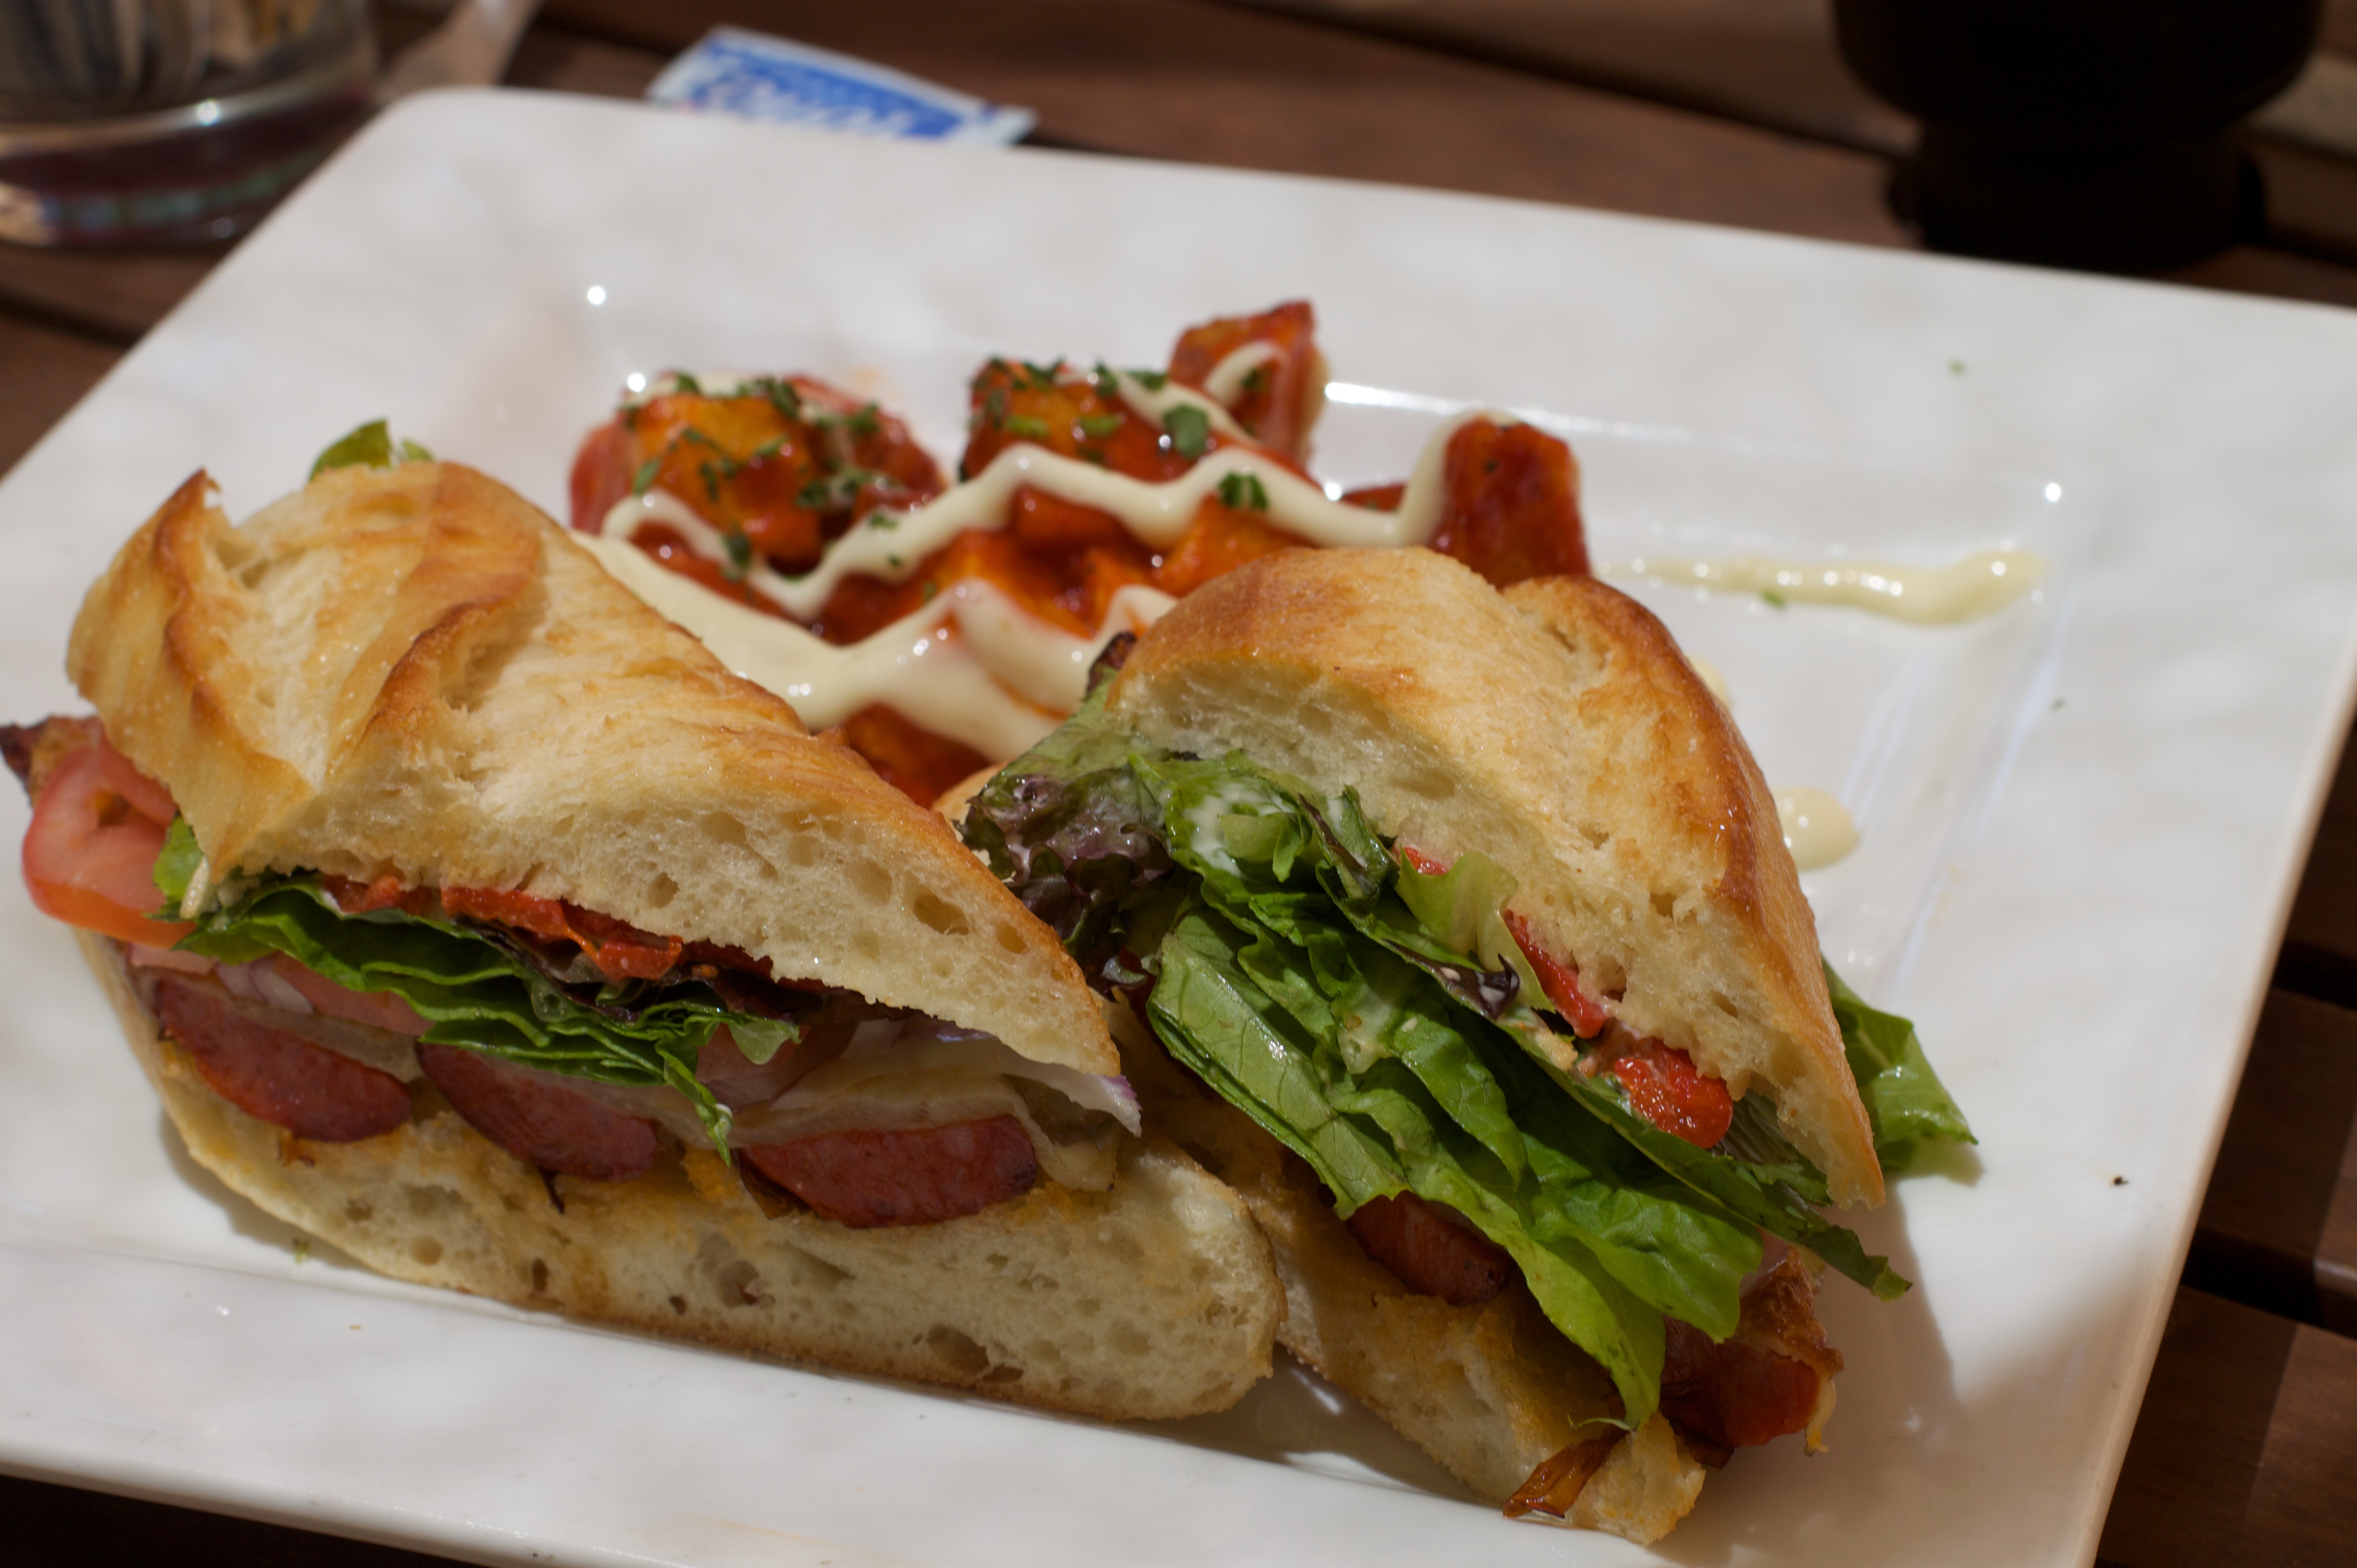
restaurant, dish, meal, food, breakfast, meat, lunch, cuisine, sandwich, banh mi, submarine sandwich